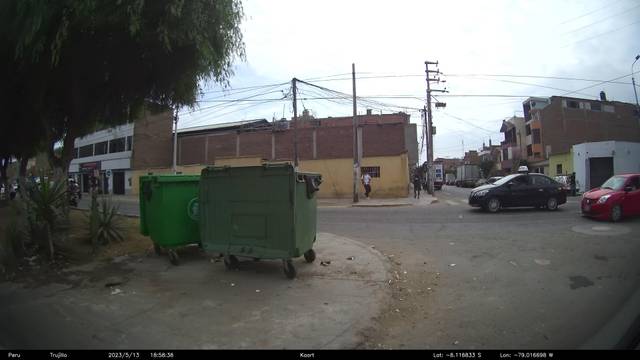
Region: Peru
Coordinates: -8.117, -79.017